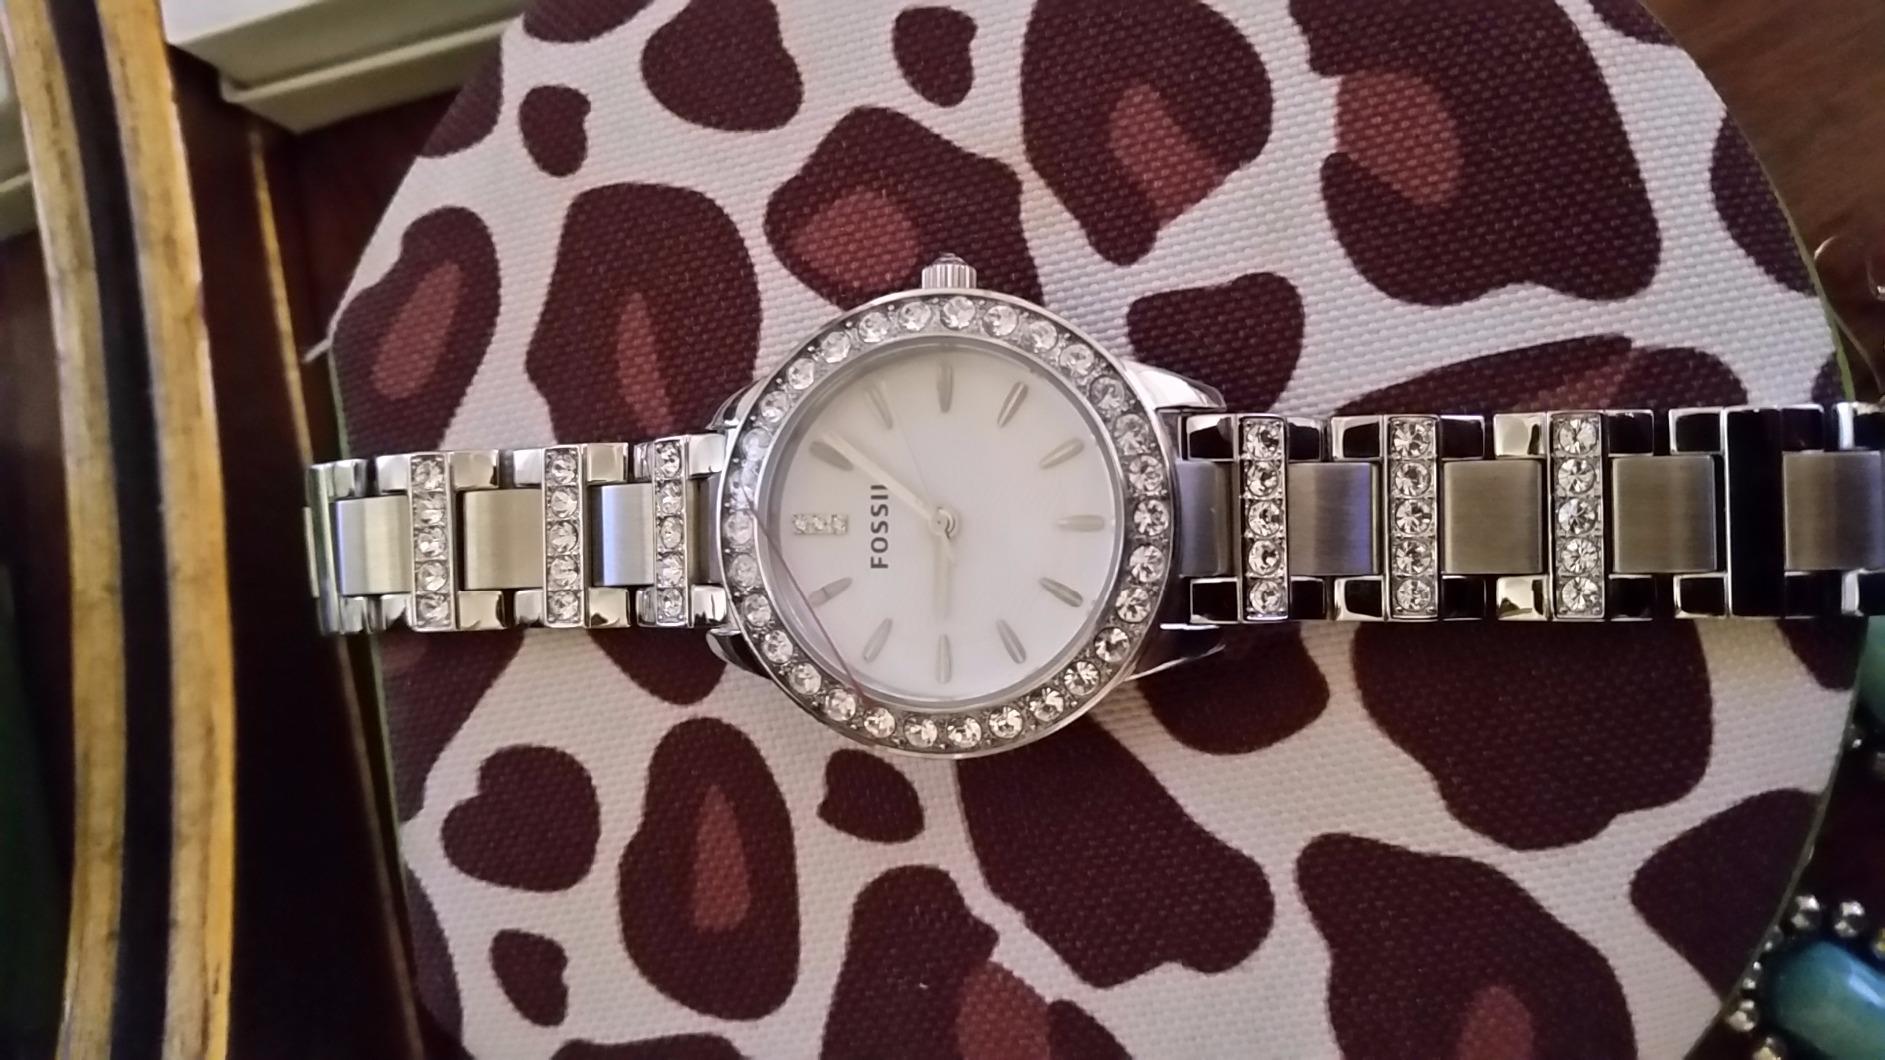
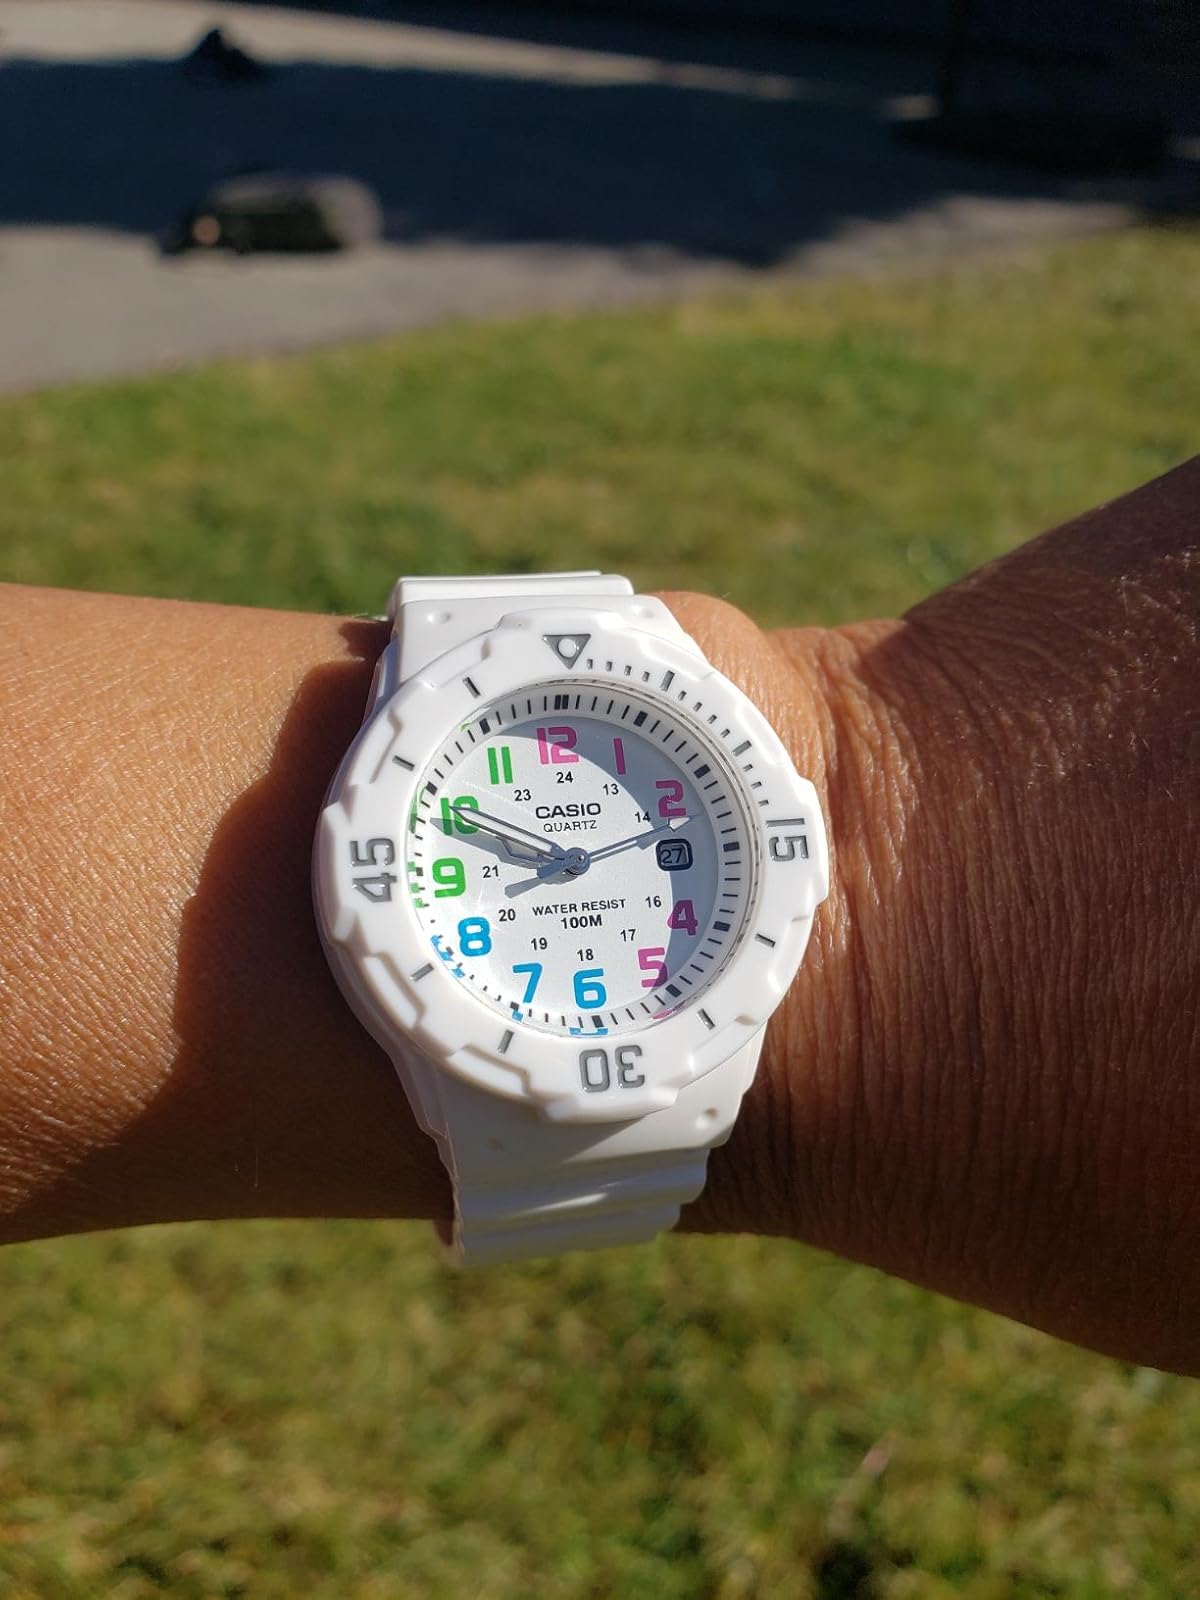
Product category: accessories_watch
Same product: no